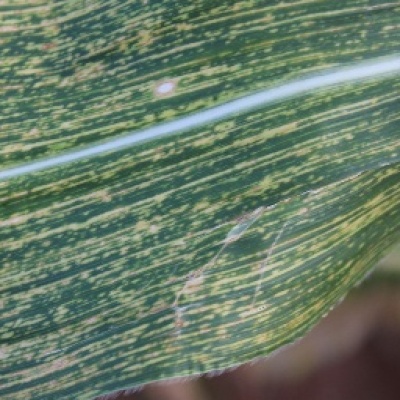
Label: Corn_(Maize)___Maize_Streak_Virus